Fulham

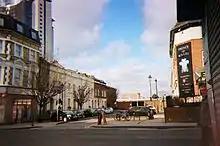
Empress Place (1865), with the former Piccadilly line HQ, last block on the left of street

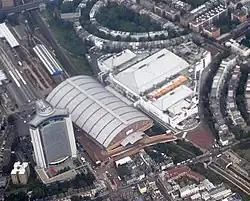
Aerial view of Earl's Court, 2008 L-R Empress State Building, Earl's Court Two in H&F and Earl's Court One in RBKC

In 1926, the Church of England established the office of Bishop of Fulham as a suffragan to the Bishop of London.